Effects of Hurricane Sandy in New York

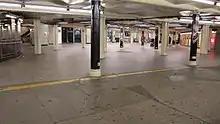
Times Square subway station shut down during Hurricane Sandy

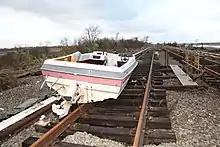
Boat on the subway tracks of the IND Rockaway Line

Hurricane Sandy originated in the Caribbean Sea on October 22. Early on October 25, Hurricane Sandy moved across eastern Cuba as a major hurricane and emerged into the western Atlantic Ocean. The National Hurricane Center (NHC) expected that Sandy would become extratropical at some point before hitting the New Jersey coast, but there was uncertainty in the timing. To avoid potential confusion, the agency did not issue hurricane and tropical cyclone warnings; instead, the National Weather Service (NWS) office in New York City issued high wind warnings, reflecting the expectation of wind gusts over . As early as October 27, the NHC forecast a storm surge inundation, which they later increased to .